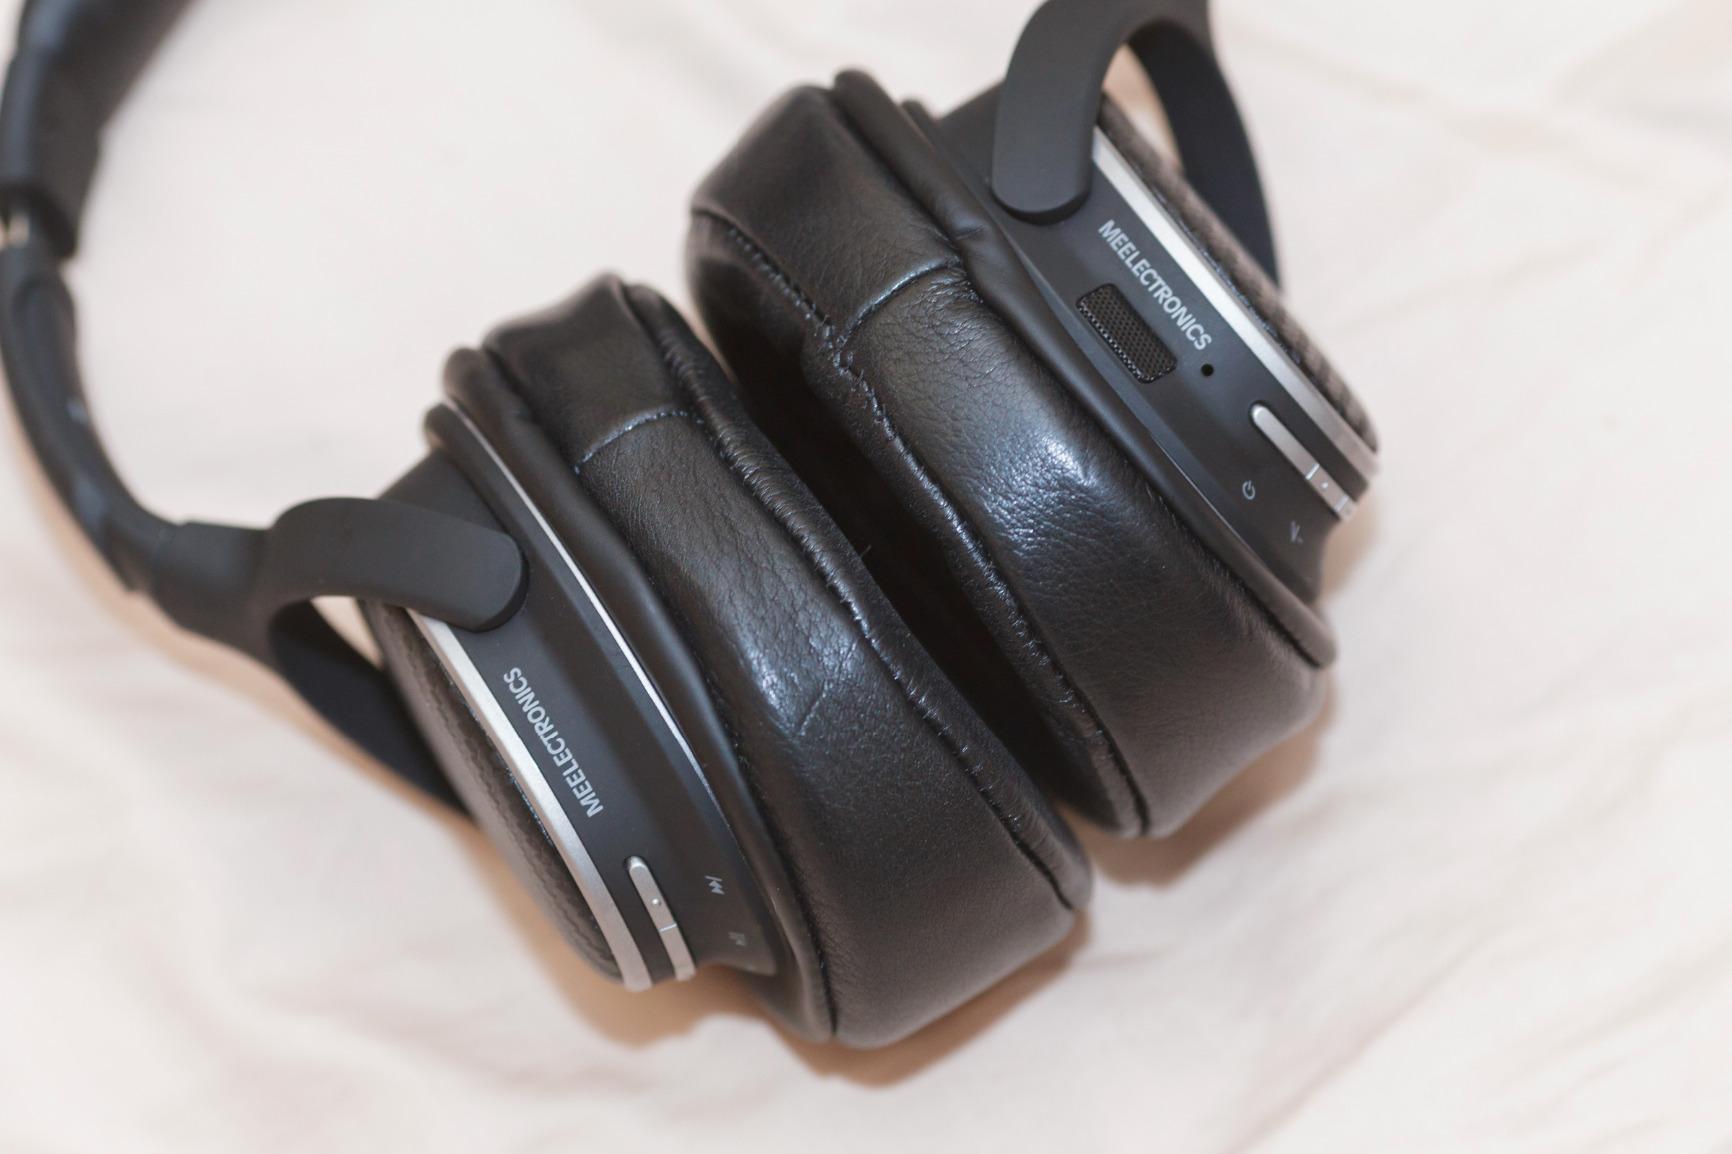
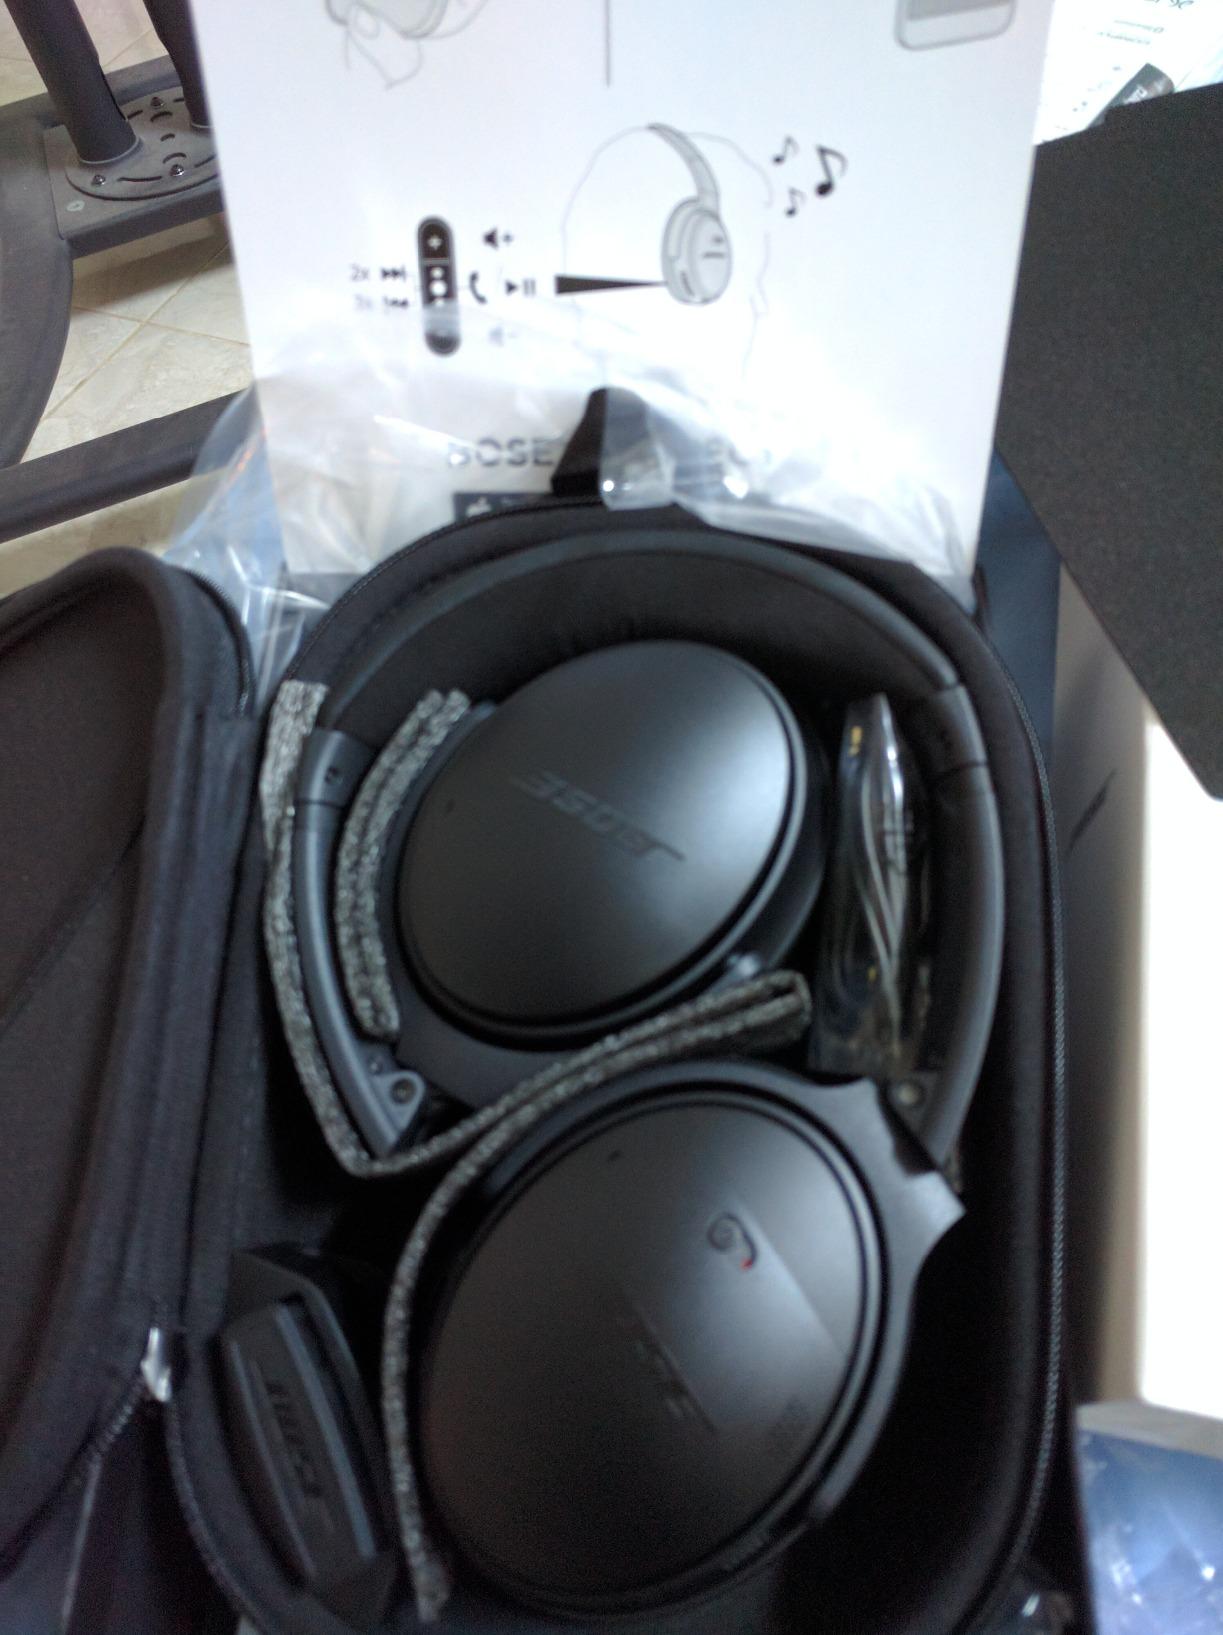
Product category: headphones
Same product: no